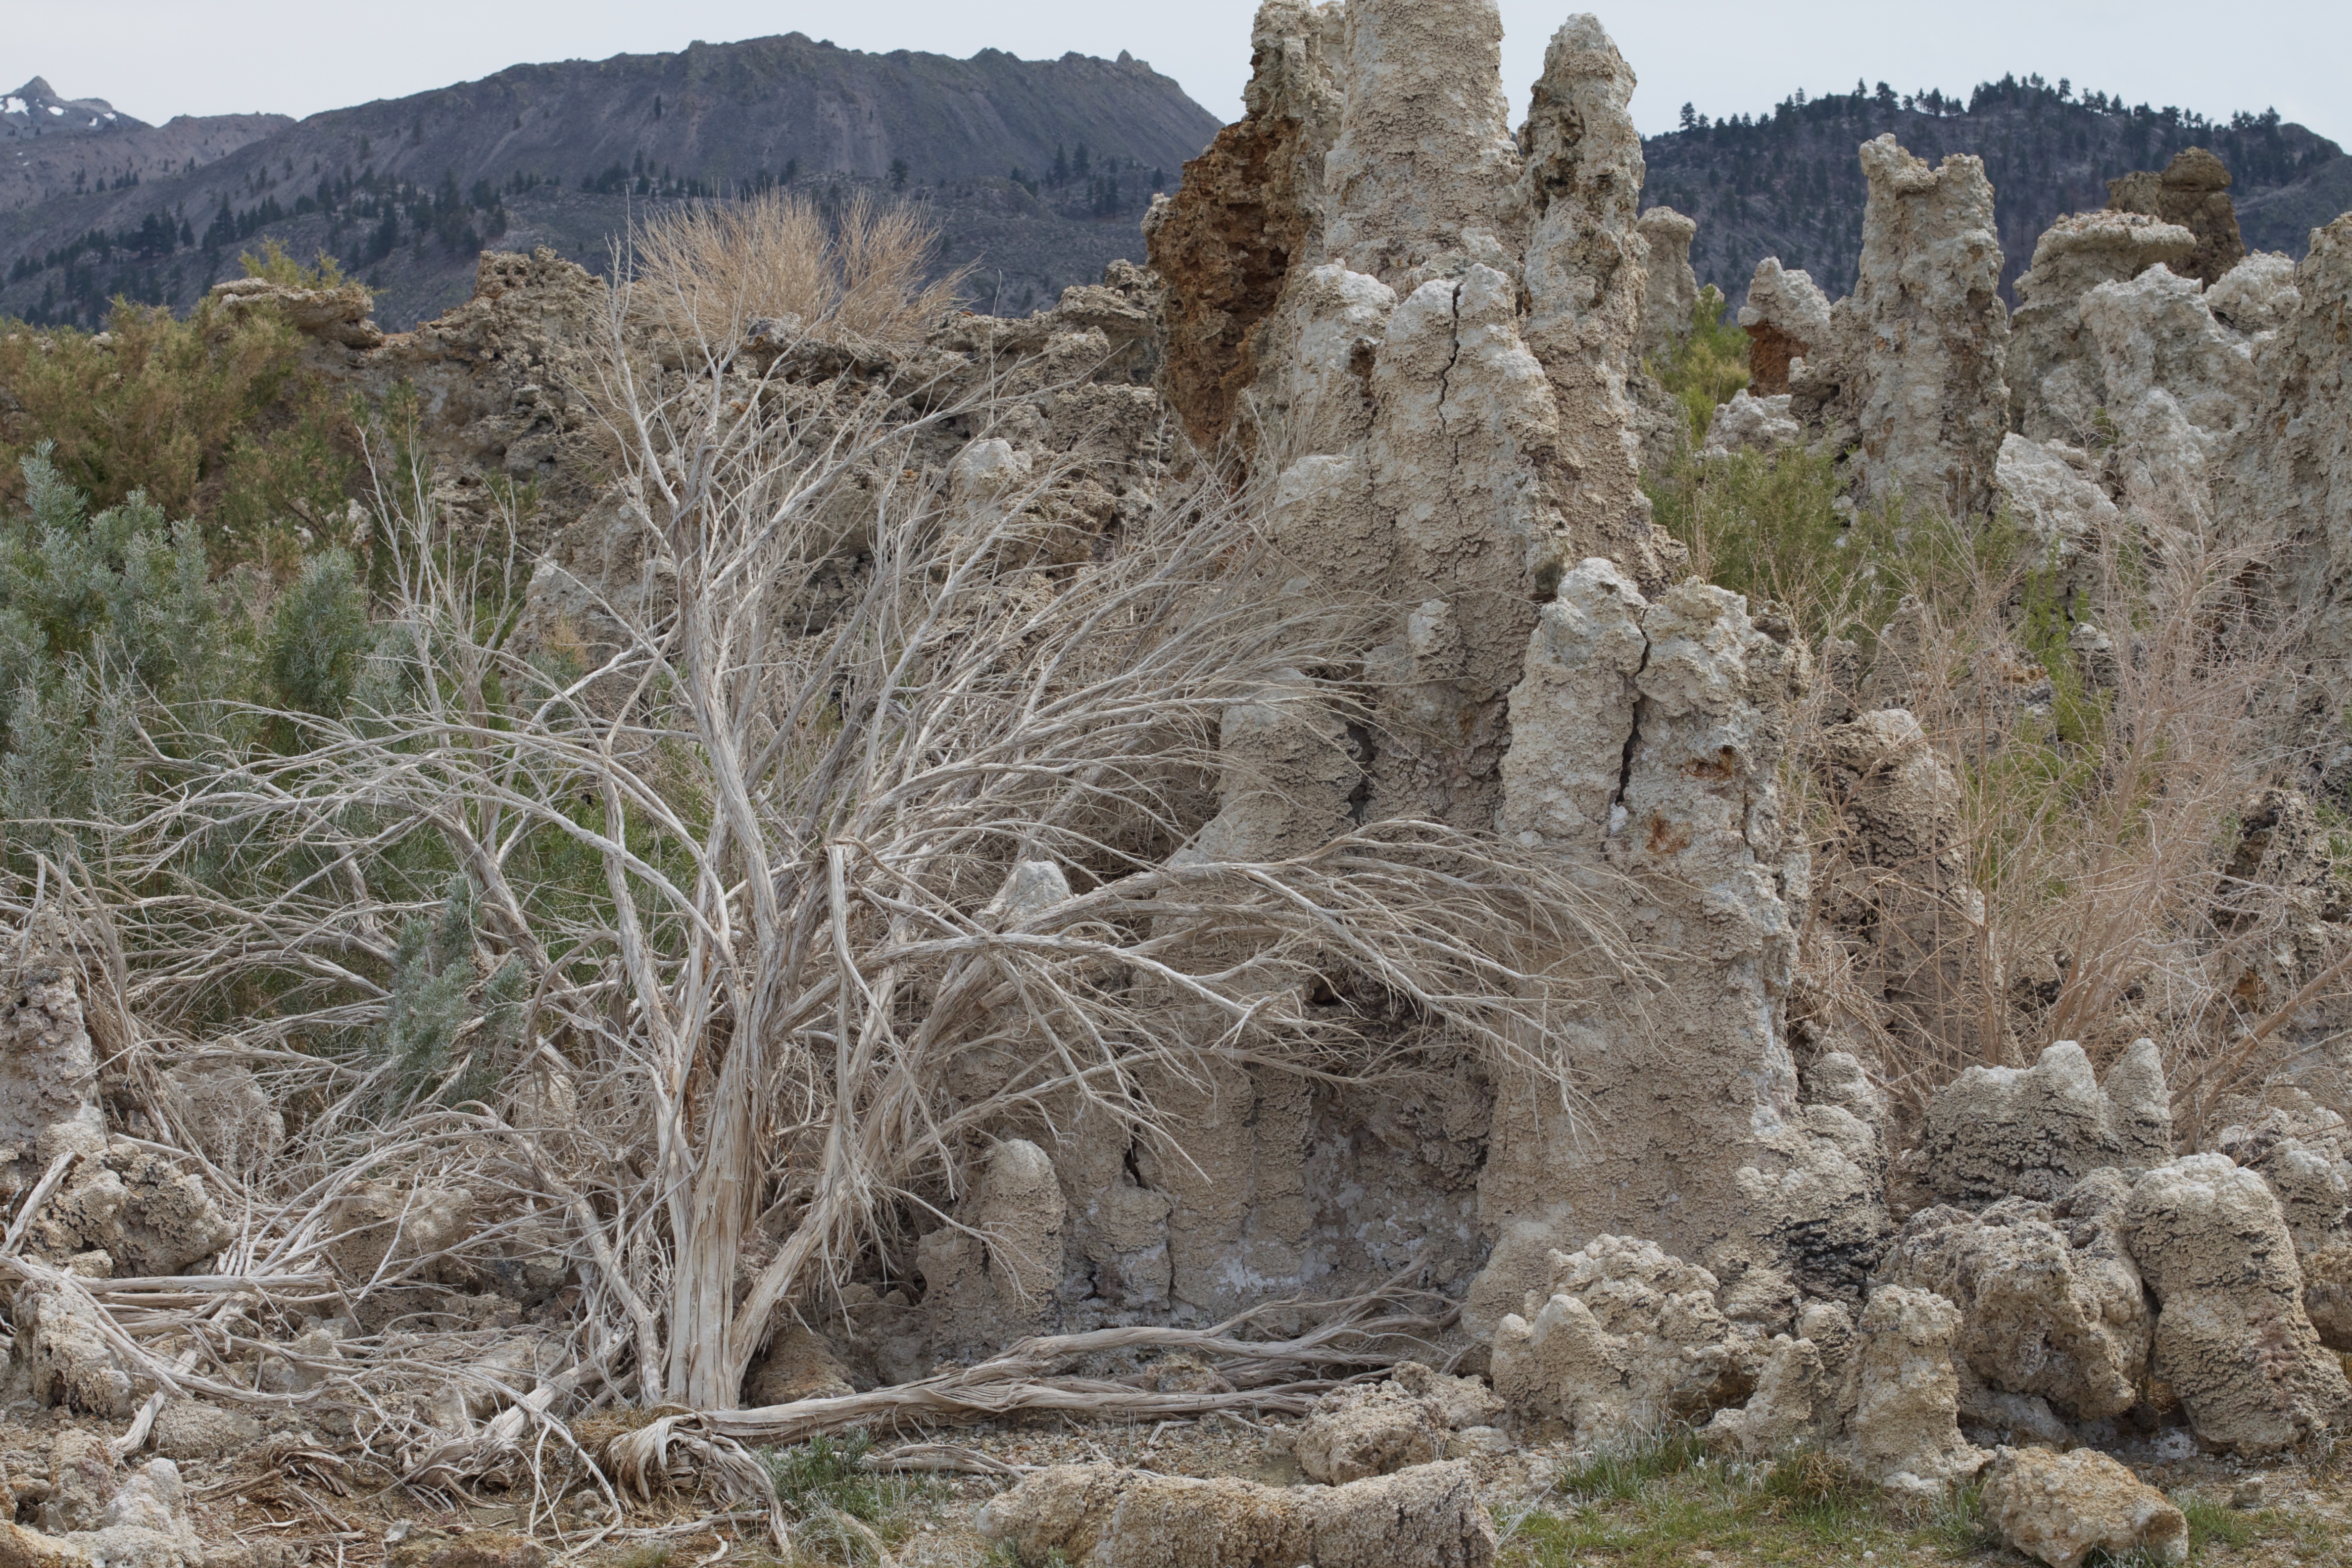
tree, rock, wilderness, mountain, valley, formation, geology, badlands, wadi